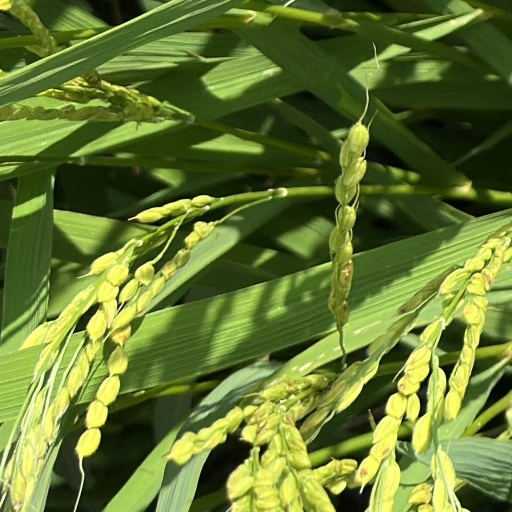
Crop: rice